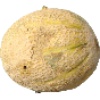
Label: Cantaloupe 2